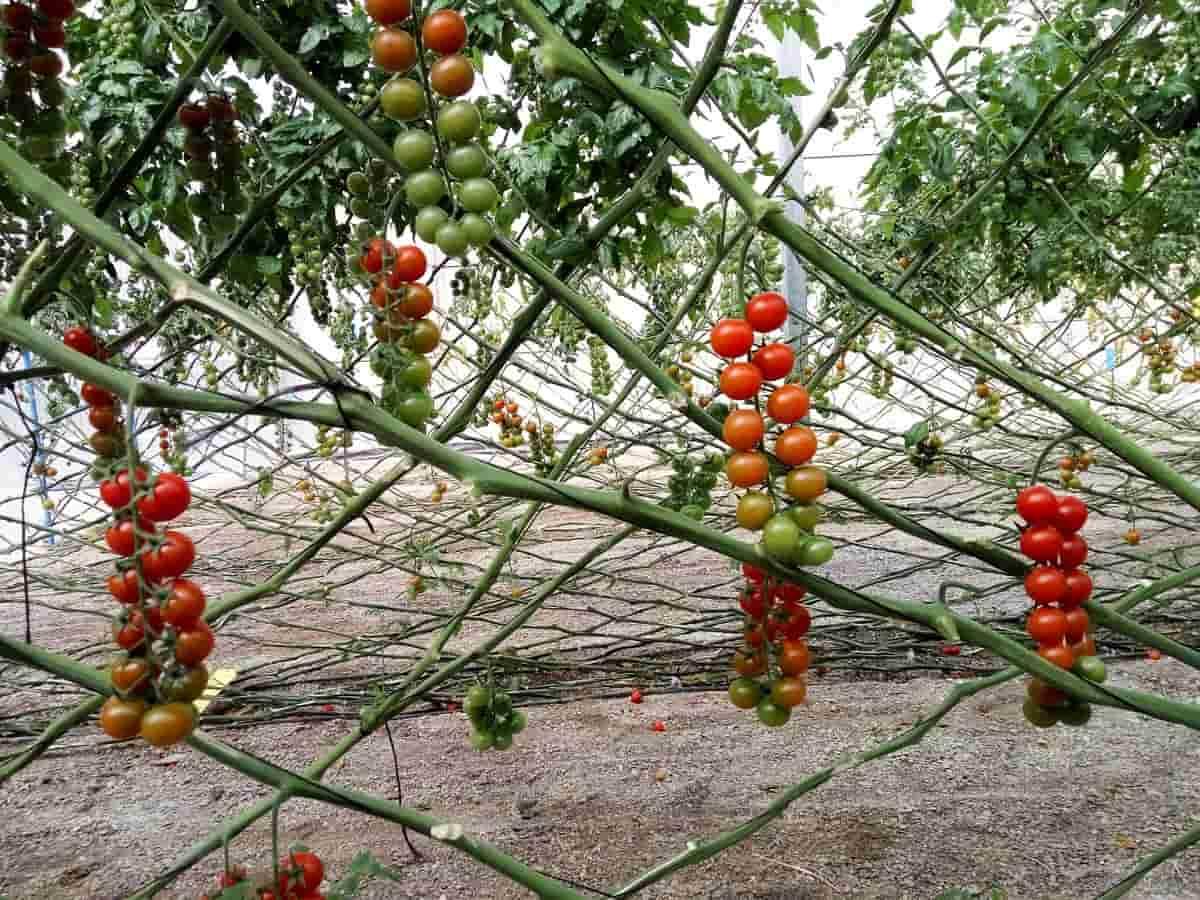
Shamba la nyanya la kibiashara likianguka chini ya kilimo cha viwanda, mimea ya nyanya imeungwa mikono na miundo mingine ya nyanya au vigingi ikipendekeza kilimo cha kisasa chenye tija, mbinu hii inalenga kuongeza mavuno na ufanisi.